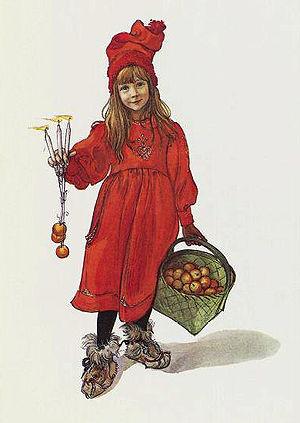
Idunn est la déesse Asyne de l’éternelle jeunesse dans la mythologie nordique. Épouse de Bragi, le dieu de la poésie, elle détient dans un coffre des pommes merveilleuses procurant une éternelle jeunesse. Elle est représentée par nombre d'artistes de la fin du XIXᵉ siècle et du début du XXᵉ siècle et a inspiré Richard Wagner pour la Freia de l'Anneau du Nibelung.